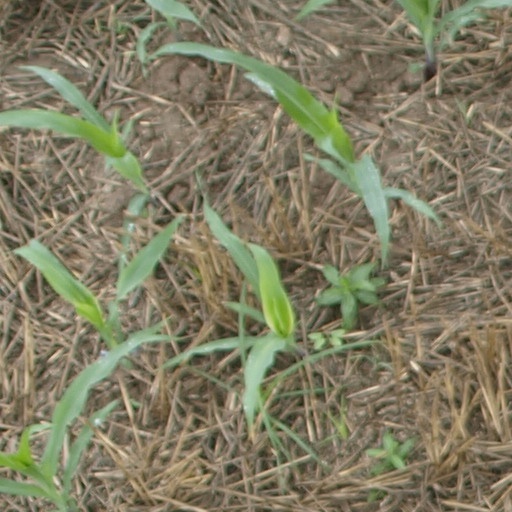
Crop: maize; corn